Ang.: Lone

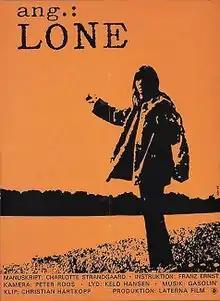
Film poster

Ang.: Lone is a 1970 Danish drama film directed by Franz Ernst. It was entered into the 21st Berlin International Film Festival where it won a Special Recognition award. The film was also selected as the Danish entry for the Best Foreign Language Film at the 43rd Academy Awards, but was not accepted as a nominee.